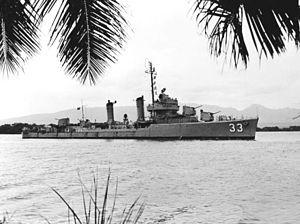
L'USS Carmick est un destroyer de classe Gleaves en service dans la Marine des États-Unis pendant la Seconde Guerre mondiale. Il fut le seul navire nommé en l'honneur du major Daniel Carmick, un officier de l'US Marine Corps ayant servi durant la quasi-guerre et durant la guerre anglo-américaine de 1812.